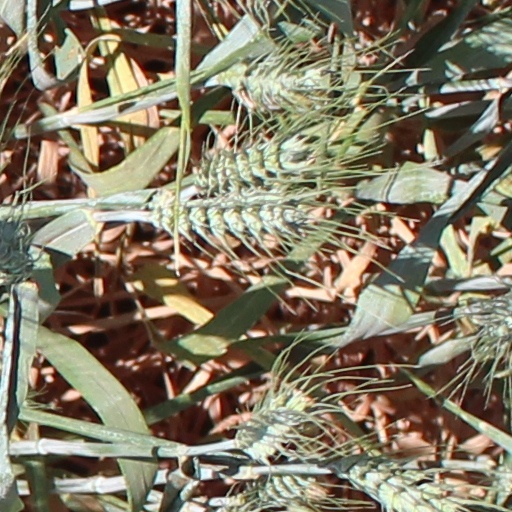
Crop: wheat